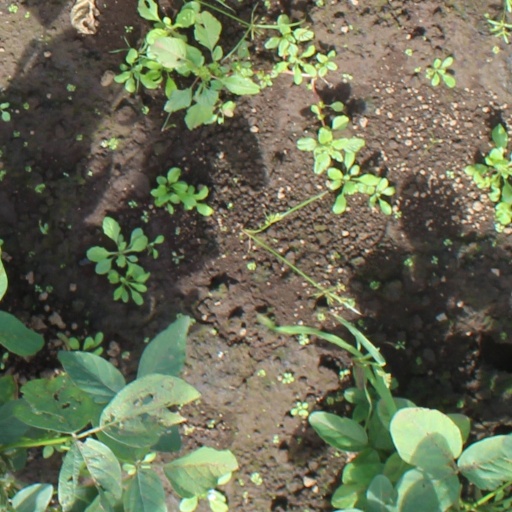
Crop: soybean